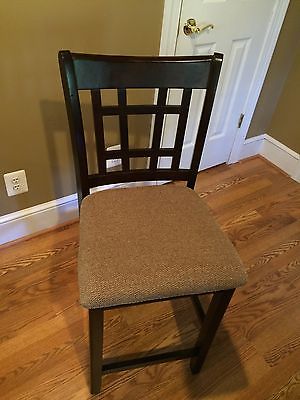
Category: table